Answer in natural language. Consider the 3D positions of the objects in the scene and not just the 2D positions in the image. Is the centerpoint of  modern brown dresser with six drawers at a higher height than Statue? Choose between the following options: yes or no
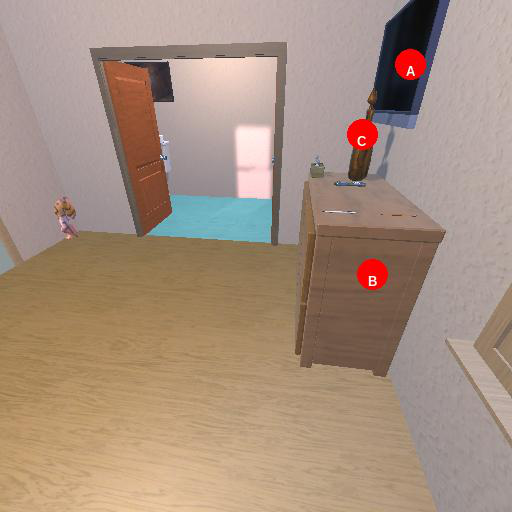
<answer>no</answer>